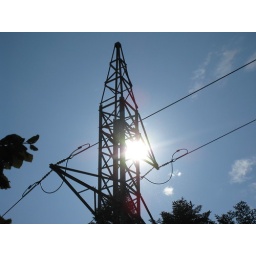
I guess they are needed in order to run the chair lifts and cable car